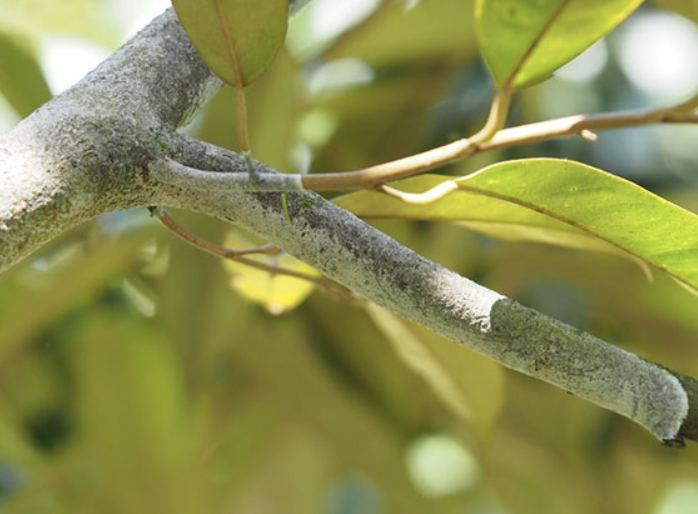
Label: pink_disease